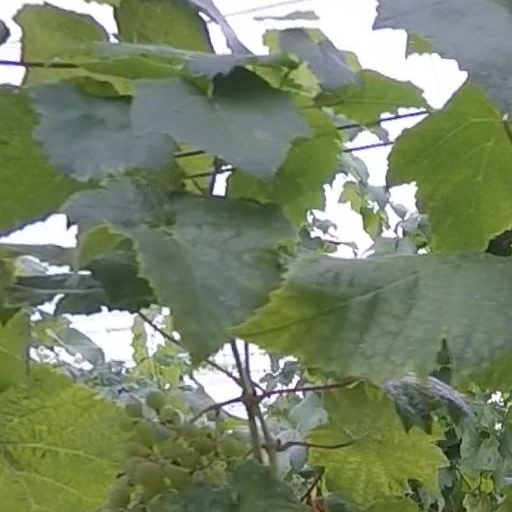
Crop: grape